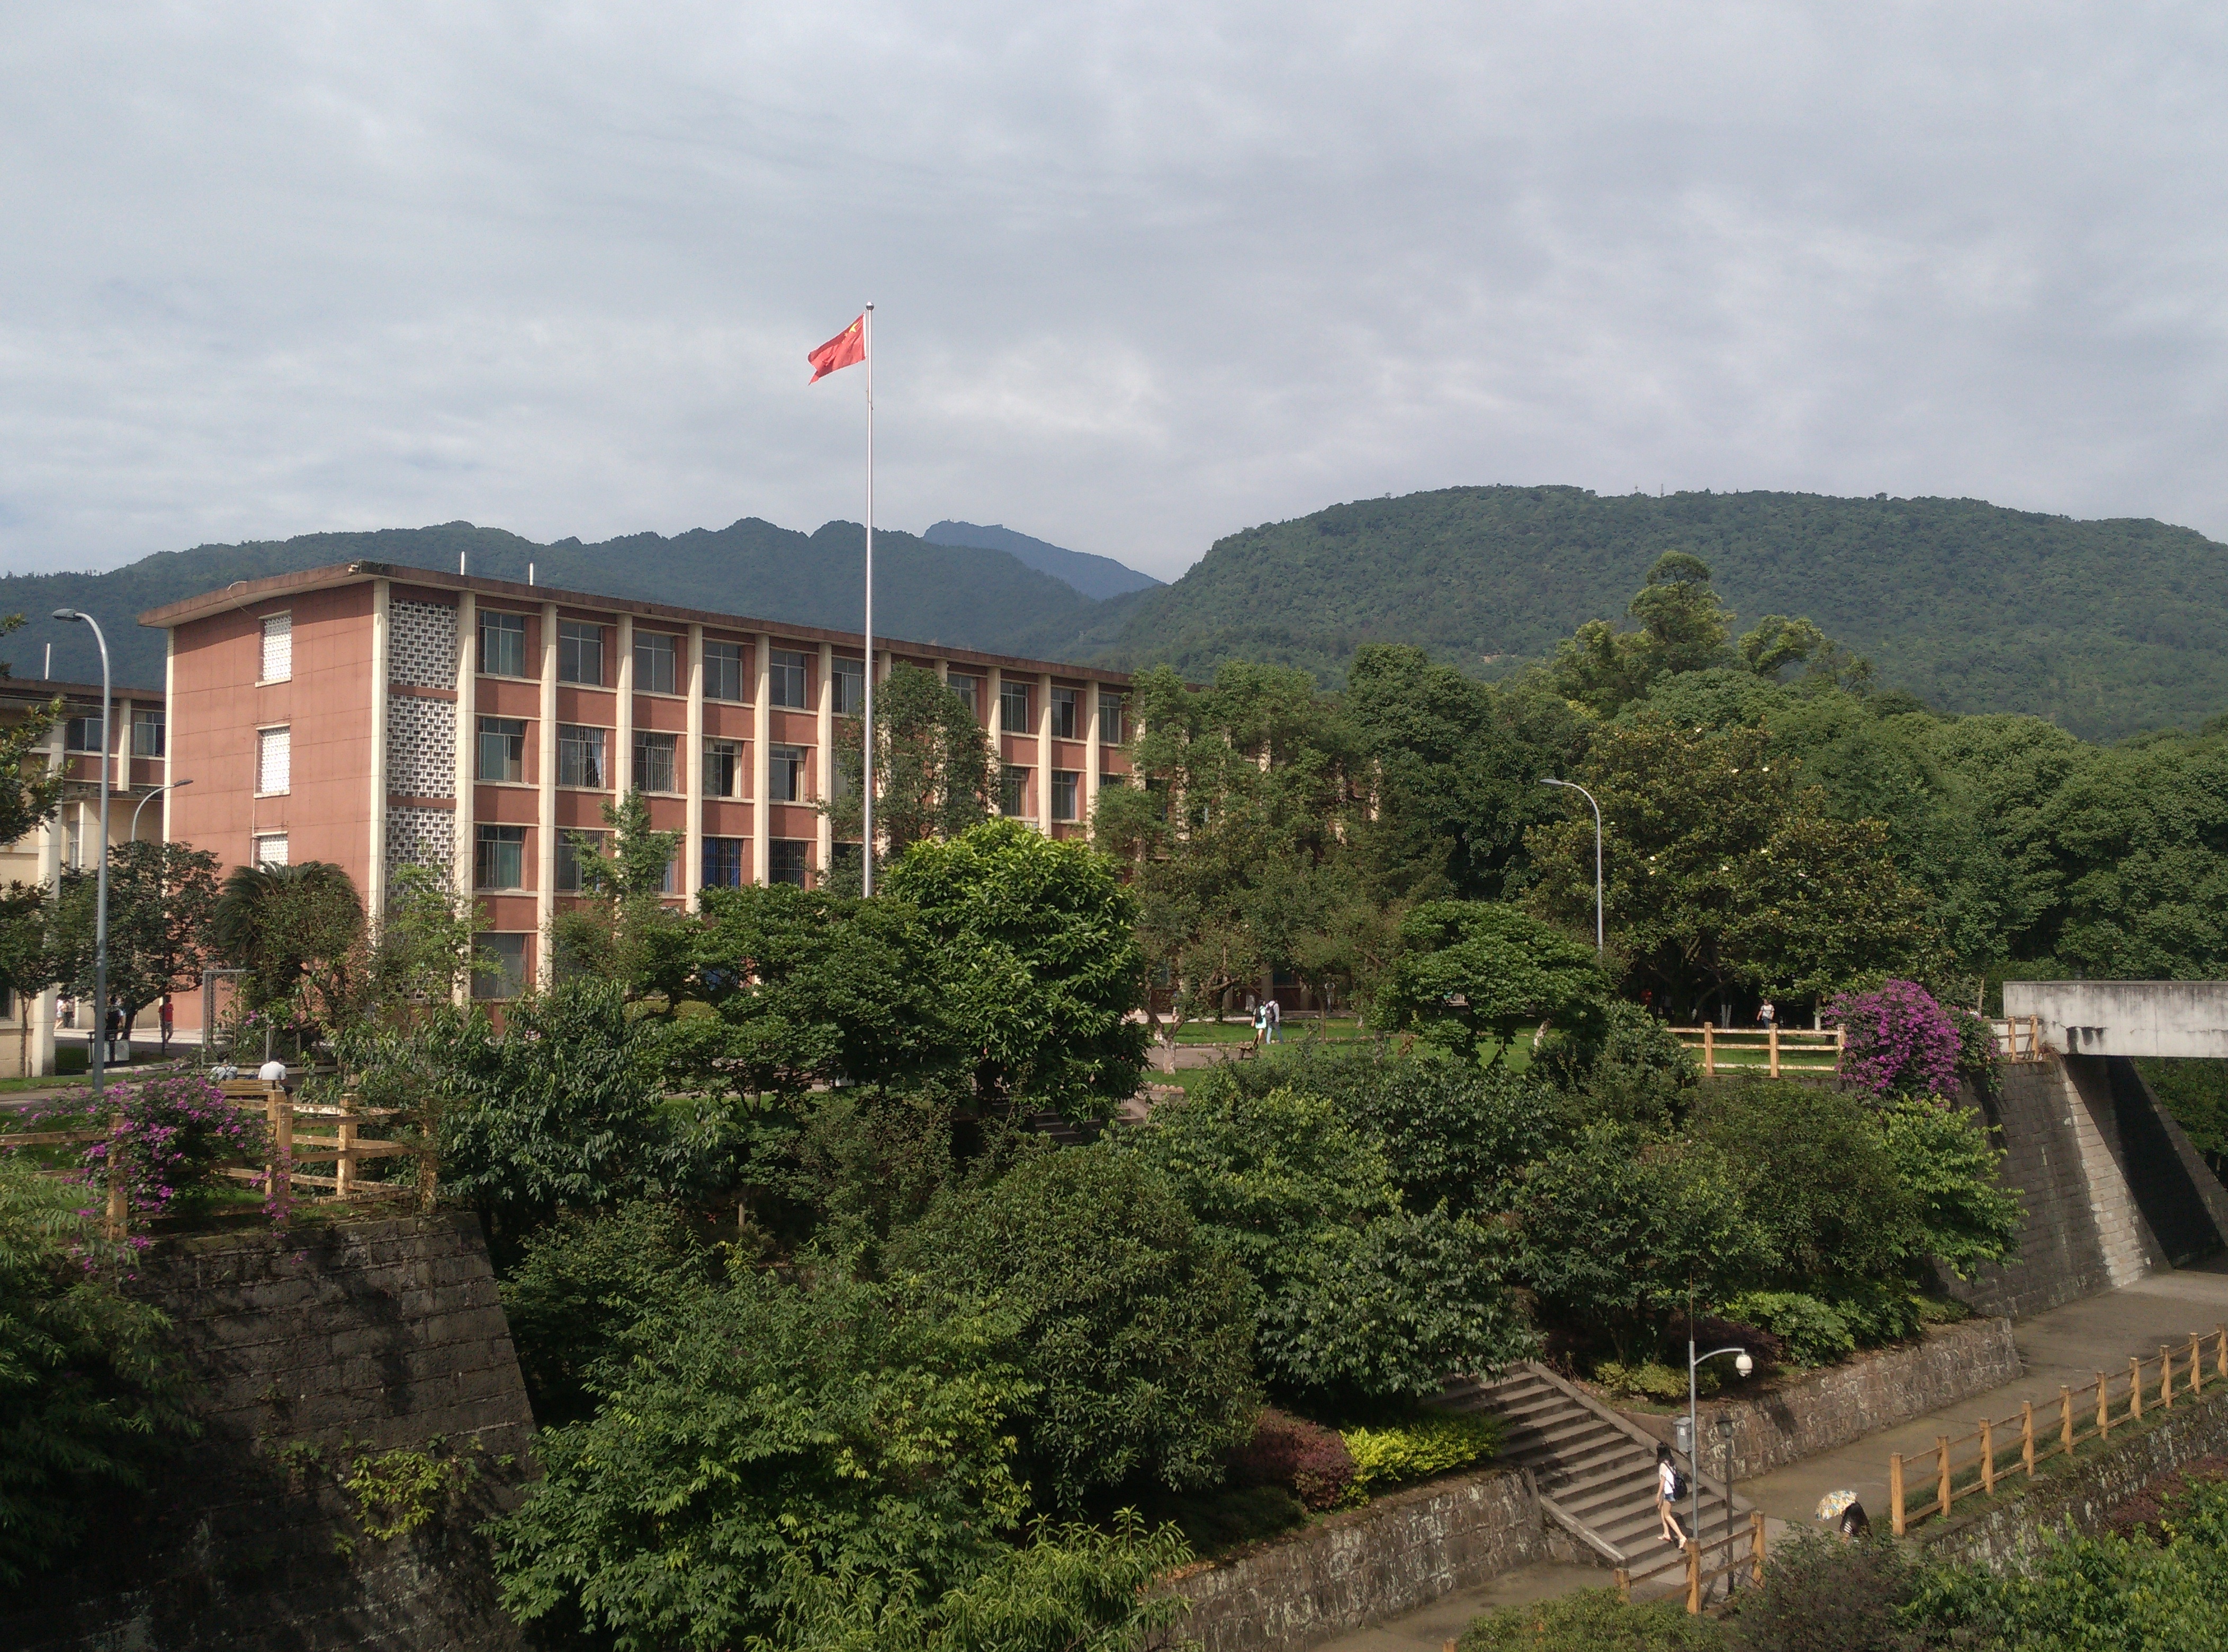
mountain, town, scenery, stadium, university, estate, human settlement